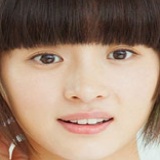
diễn viên Hồ Băng Khanh